Chŏng Mongju

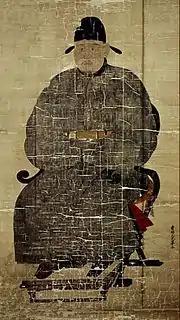
Portrait of Chŏng Mongju

Chŏng Mongju had originally been a moderate supporter of Yi Sŏng-gye and supported his take-over of the court after the Wihwado Retreat from 1388. Although initially supporting some of Yi's moderate reforms, Chŏng soon realized that Yi and some of his more radical supporters, such as Chŏng To-jŏn and Cho Chun, were planning to establish a new dynasty. Due to Chŏng Mongju's strong Neo-Confucian beliefs, he was a staunch Goryeo loyalist and opposed any attempts to end the Goryeo Dynasty and found a new one, calling it an immoral act to do so.